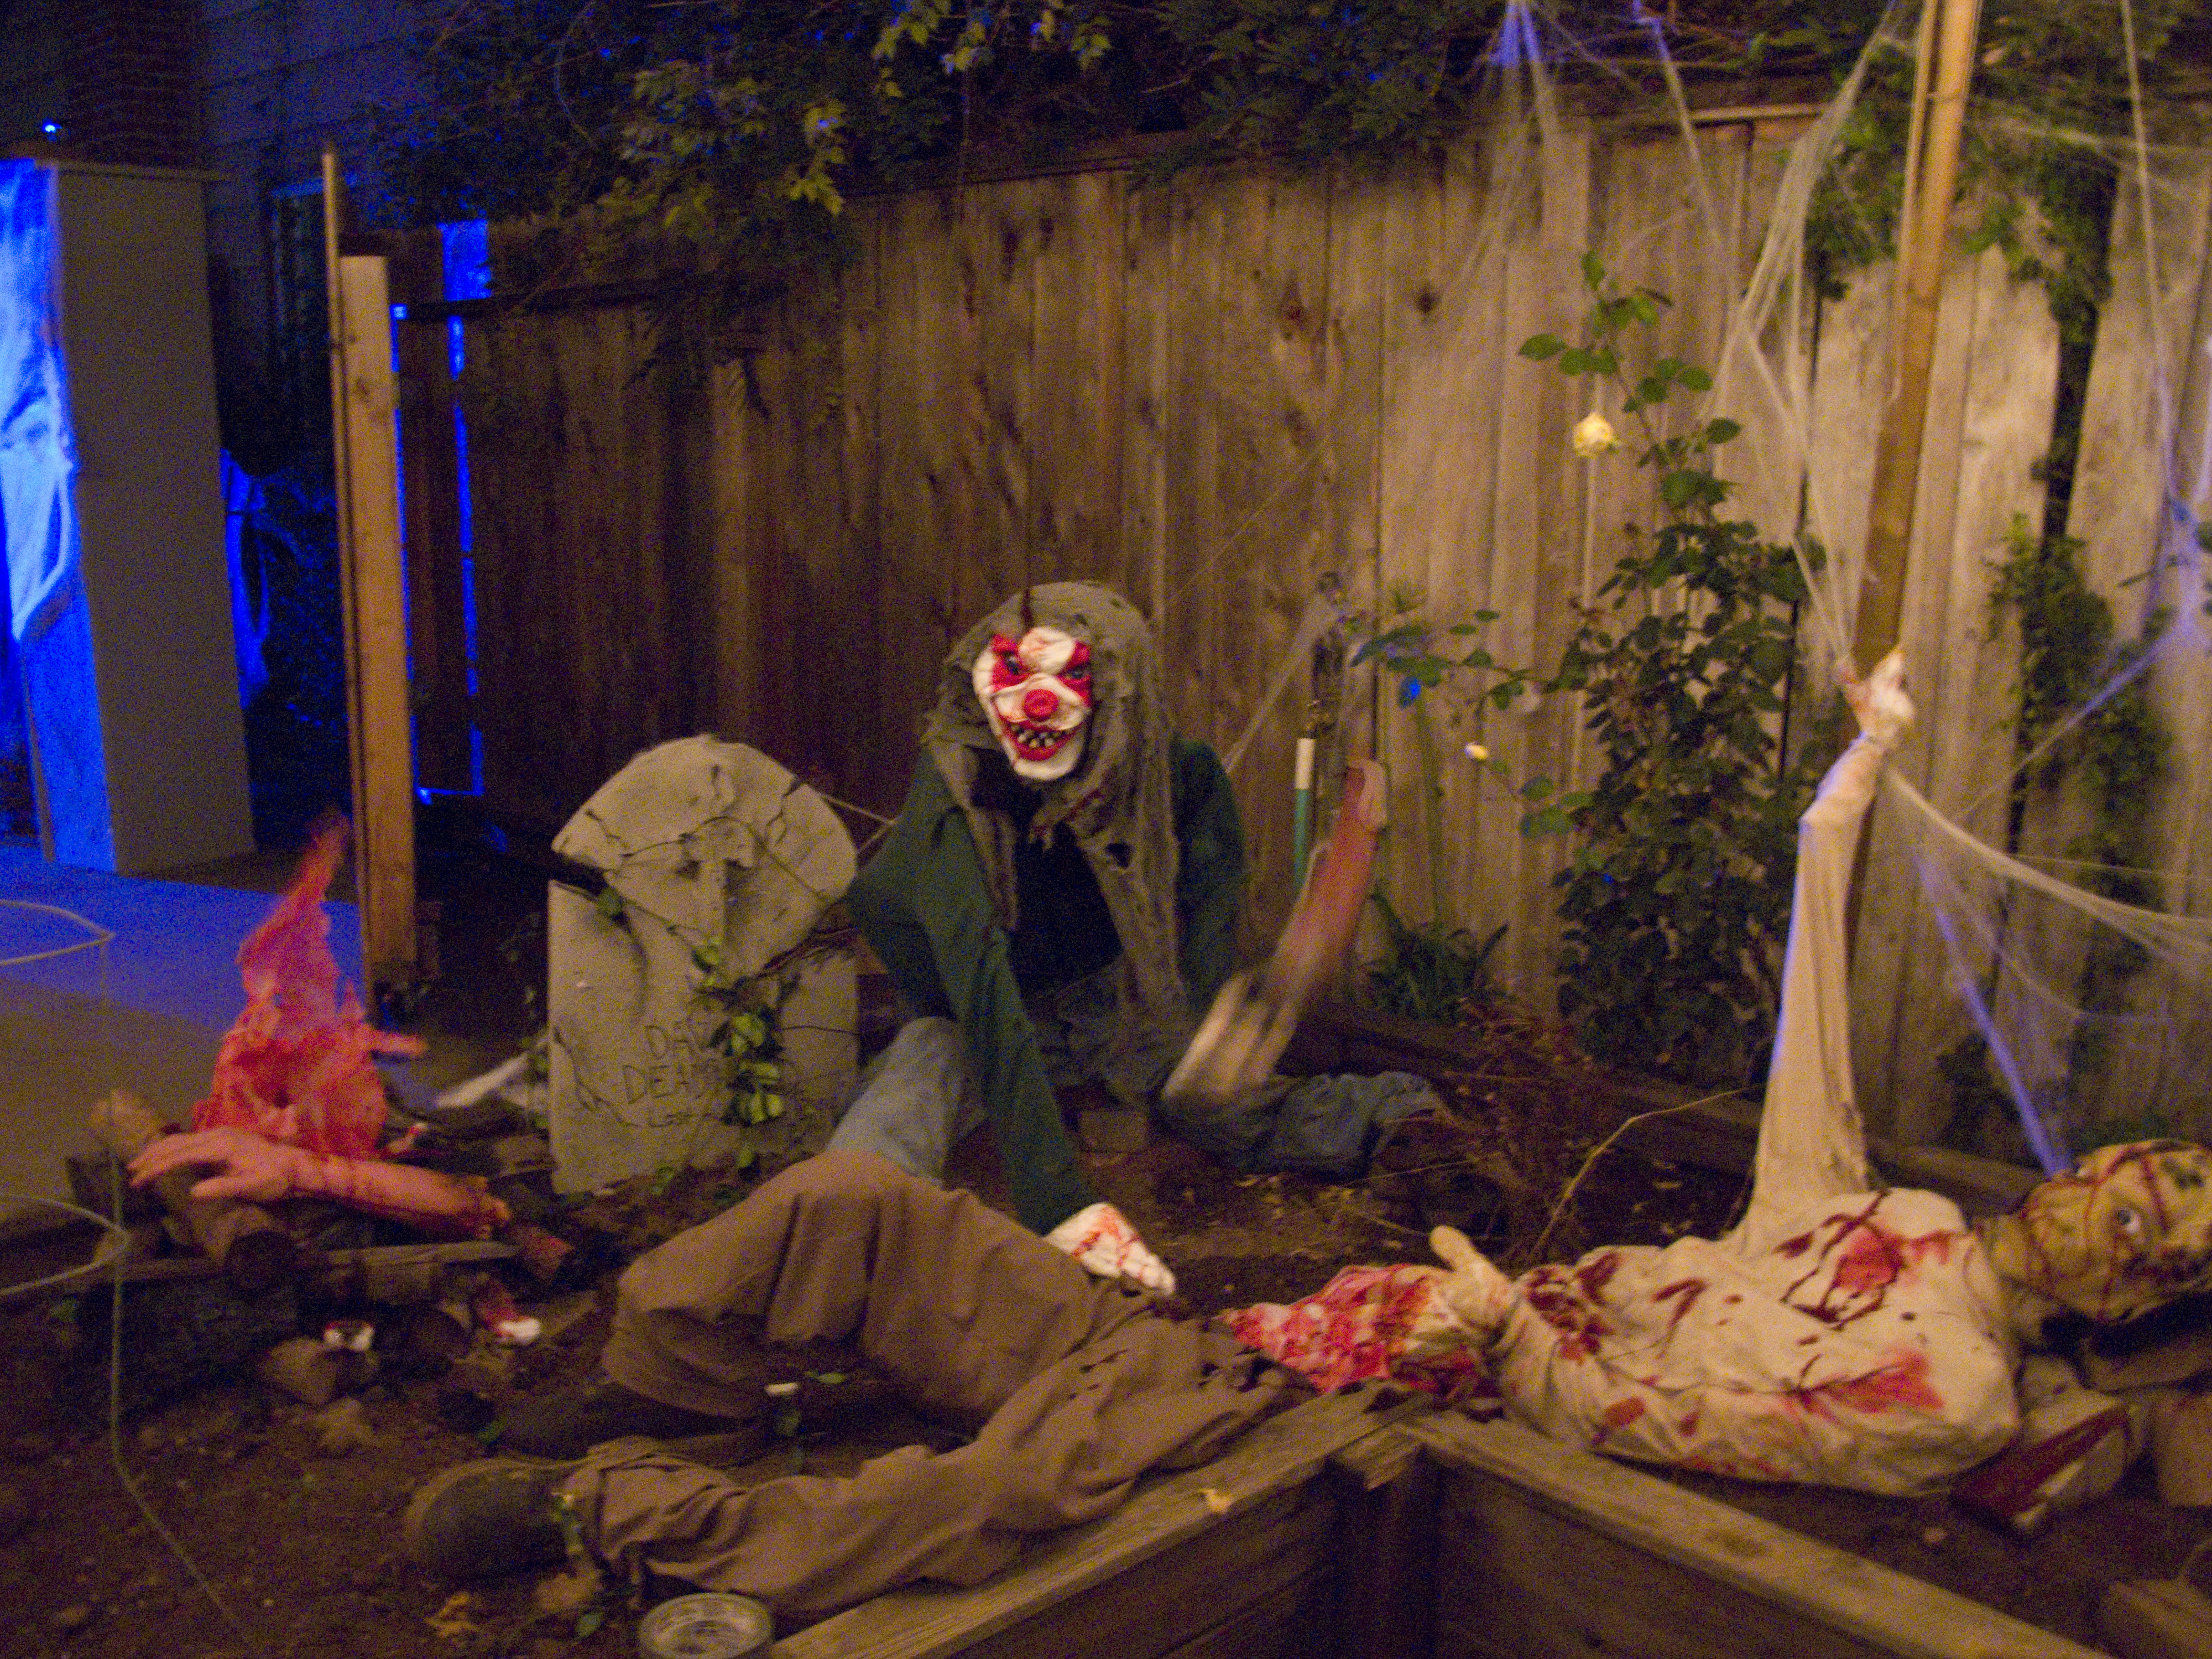
halloween, christmas, christmas decoration, clown, theatre, sacramento, evilclown, partydisplay, nativity scene, musical theatre